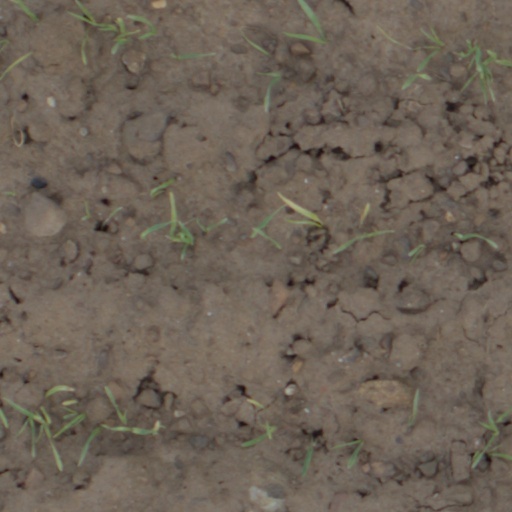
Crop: wheat